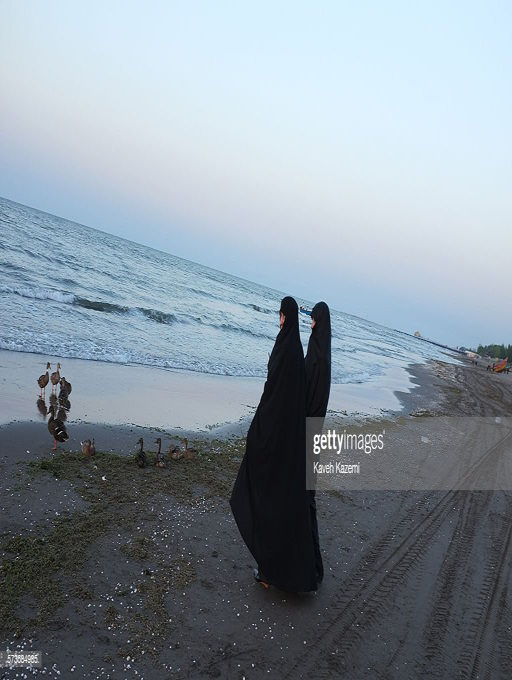
chador clad women stand on an empty beach by sea .